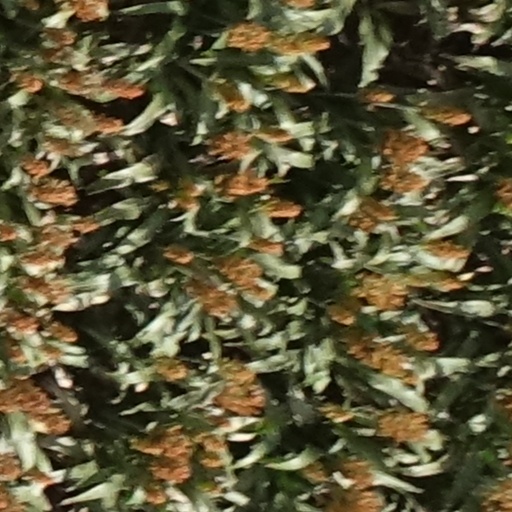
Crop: sorghum